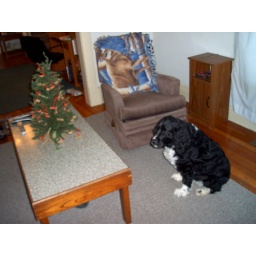
Sammy sitting by the dog cookie Christmas tree...